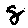
Label: 8